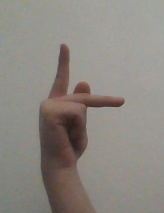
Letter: dha